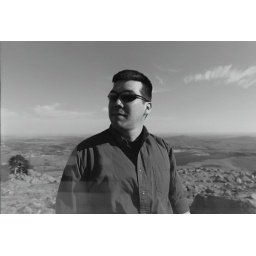
I converted this to black and white in an attempt to save the photo from looking too damaged.